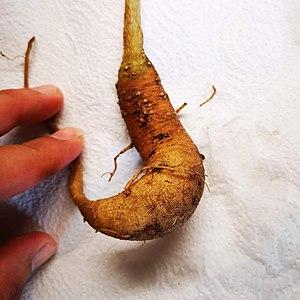
Le moringa développe un caudex sur sa racine pivot.
Moringa oleifera, souvent appelée simplement moringa, est l'espèce la plus cultivée du genre Moringa de la famille monotypique des Moringaceae.